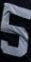
Number: 5